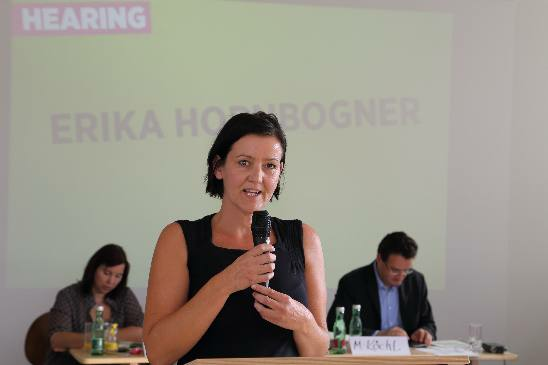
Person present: Yes